Australotitan

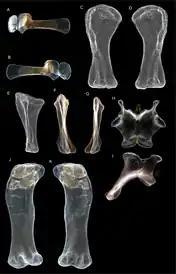

"Australotitan" was discovered in 2005 in layers of the Winton Formation in southwest Queensland, Australia, near the town of Eromanga. Sandy Mackenzie, the discoverer, had already collected other bones on the land of his parents in 2004. The fossil material was then prepared and excavated in conjunction with the Queensland Museum and the Eromanga Natural History Museum between November 2005 and April 2010. It was nicknamed "Cooper" after its discovery, being from the Cooper-Eromanga Basin, Cooper Creek system, "the Cooper Country".